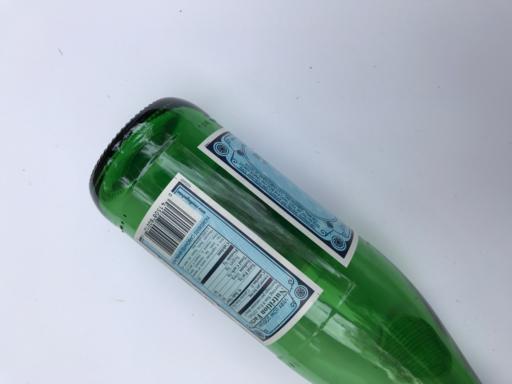
Waste category: glass